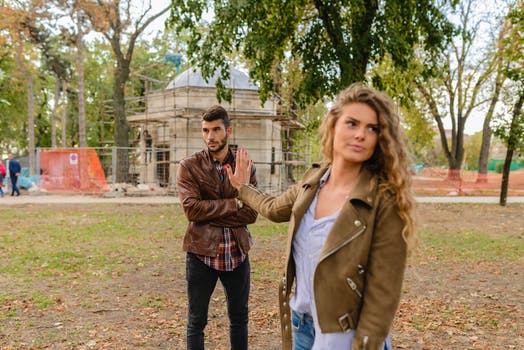
Label: No Watermark